Premiership of Alex Salmond

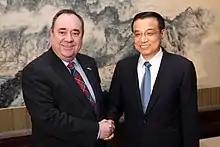
Salmond with Vice Premier of China, Li Keqiang, December 2011

Salmond said it would be "unacceptable" for the SNP to be excluded from the 2010 UK election televised debate and sought "guarantees of inclusion from the broadcasters, given their inescapable duty to ensure fairness and impartiality in election-related coverage in Scotland" in the buildup to the 2010 UK general election. The party used the Freedom of Information Act to see whether the BBC could have broken its own rules. Salmond said it was unacceptable to Scotland as well as to the SNP for the broadcasters to exclude the party that formed the Scottish Government and was leading in Westminster election polls. He emphasised that he was not trying to stop any debates from being broadcast. After having failed to change the BBC's decision to not include the SNP in the final British debate, in line with the decision by ITV and Sky News, the SNP mounted a legal challenge to the BBC at the Court of Session in Edinburgh. Despite earlier reassurances by the SNP that it was not trying to stop the broadcast, it sought an 'interim interdict' to prevent the debate being broadcast without the participation of the SNP. The Court of Session dismissed the SNP's complaint, and refused to ban the BBC from broadcasting the third debate in Scotland, on the grounds that the SNP had left the bringing of the case "far too late", had not contested the broadcasting of the first two debates by ITV and Sky Television, and that the third debate would in any case be broadcast by Sky on satellite across Britain, which a Scottish court had no power to block. The judge ordered the SNP to pay the BBC's legal expenses. The SNP's political opponents described the SNP's contesting of the case as a "stunt".